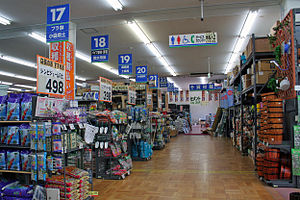
Byggemarked
Interiør i et japansk byggemarked.
En byggemarked er en større butik, der forhandler byggematerialer som træ, vinduer, mursten, maling, vvs-artikler og fliser samt værktøj og arbejdsredskaber. Ofte har byggemarkedet også en haveafdeling med planter, haveredskaber og havemøbler.